Falkland Islands sovereignty dispute

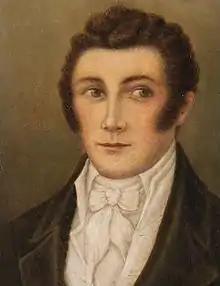
Luis Vernet, appointed by the Buenos Aires government as Military and Civil Commander of Falkland Islands and the Islands adjacent to Cape Horn in 1829

Vernet's attempts to regulate fishing and sealing led to conflict with the United States and the "Lexington" raid of 1831. Vernet seized three American ships, the "Harriet", "Superior" and "Breakwater", for disobeying his restrictions on seal hunting. The "Breakwater" escaped to raise the alarm and the "Superior" was allowed to continue its work for Vernet's benefit, but property on board the "Harriet" was seized and Vernet returned with it to Buenos Aires for the captain to stand trial. The American Consul in Argentina protested Vernet's actions and stated that the United States did not recognise Argentine sovereignty in the Falklands. The consul dispatched a warship, the "USS Lexington", to Puerto Luis to retake the confiscated property.